Stellenbosch Museum

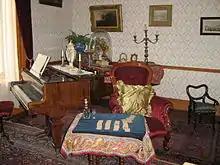
Bergh House interior

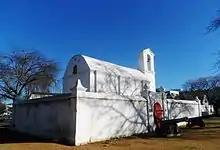
Powder Magazine

This Victorian house (now a provincial heritage site) was first owned by Christiaan Krynauw who is presumed to have erected a new T-shaped dwelling on the site. Olof Marthinus Bergh bought the property in 1836. He was born in Cape Town in 1792, and was Deputy-Sheriff of Stellenbosch.